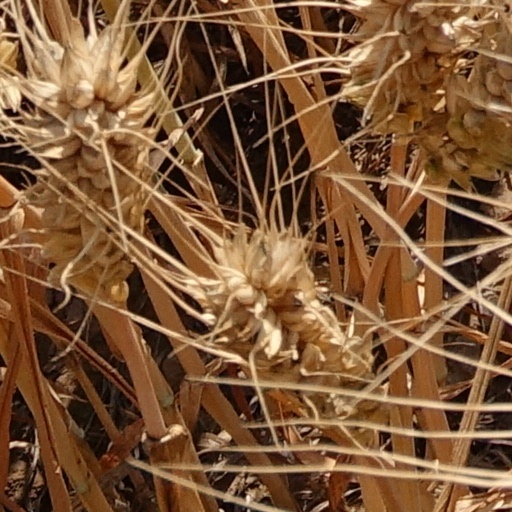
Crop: wheat